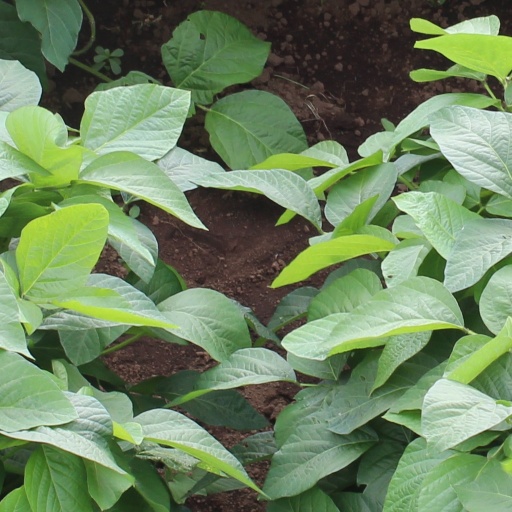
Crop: soybean